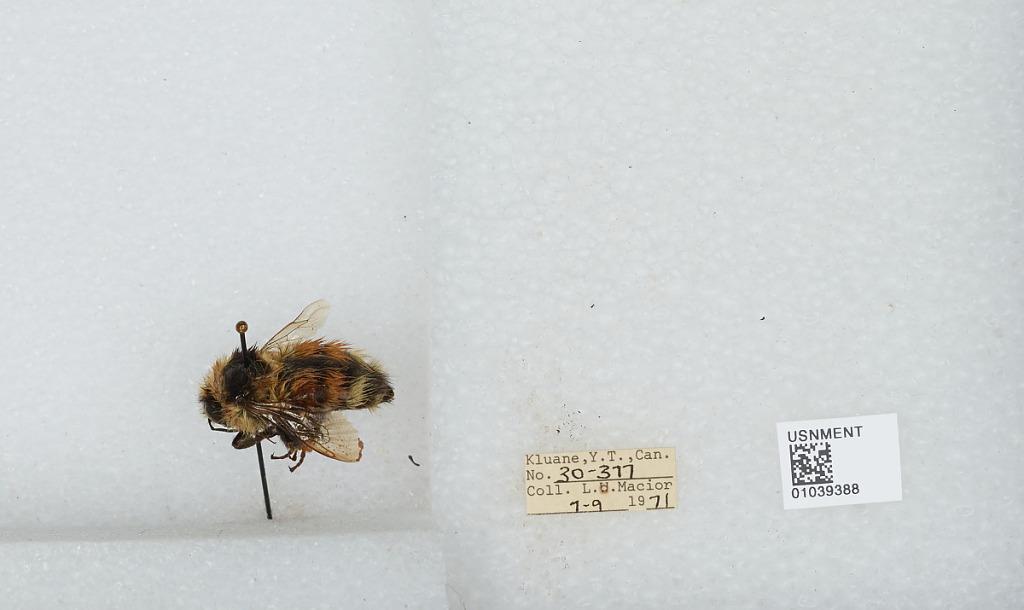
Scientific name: Bombus (Pyrobombus) sylvicola Kirby
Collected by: L. Macior
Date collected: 1971-7-9
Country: Canada
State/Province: Yukon Territory
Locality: Kluane
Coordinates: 60.75, -139.5